Sarah Cracknell

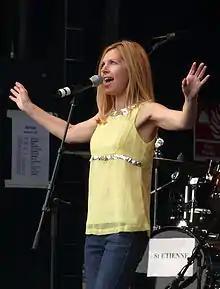
Cracknell performing with Saint Etienne at Rise Festival in London, July 2007

Saint Etienne was originally to be an indie dance act featuring various vocalists. After Moira Lambert sang on their initial 1990 single "Only Love Can Break Your Heart" and Donna Savage was heard on the follow-up single "Kiss and Make Up", Cracknell lent her vocals to "Nothing Can Stop Us" and ended up doing the rest of the singing on their debut album "Foxbase Alpha". Cracknell has been Saint Etienne's permanent vocalist since then.